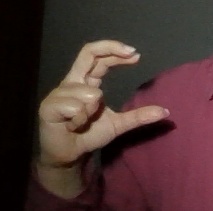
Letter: thal